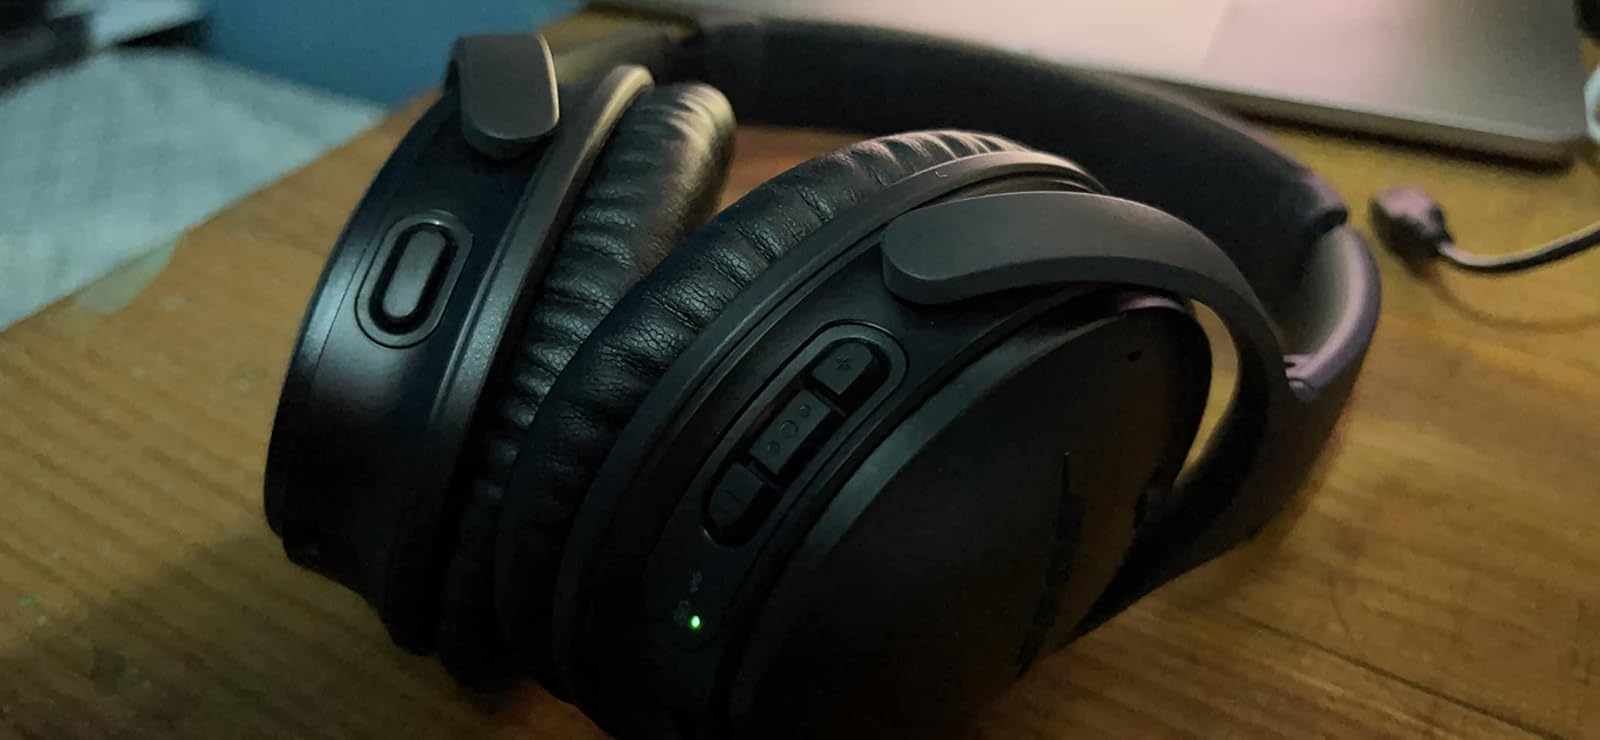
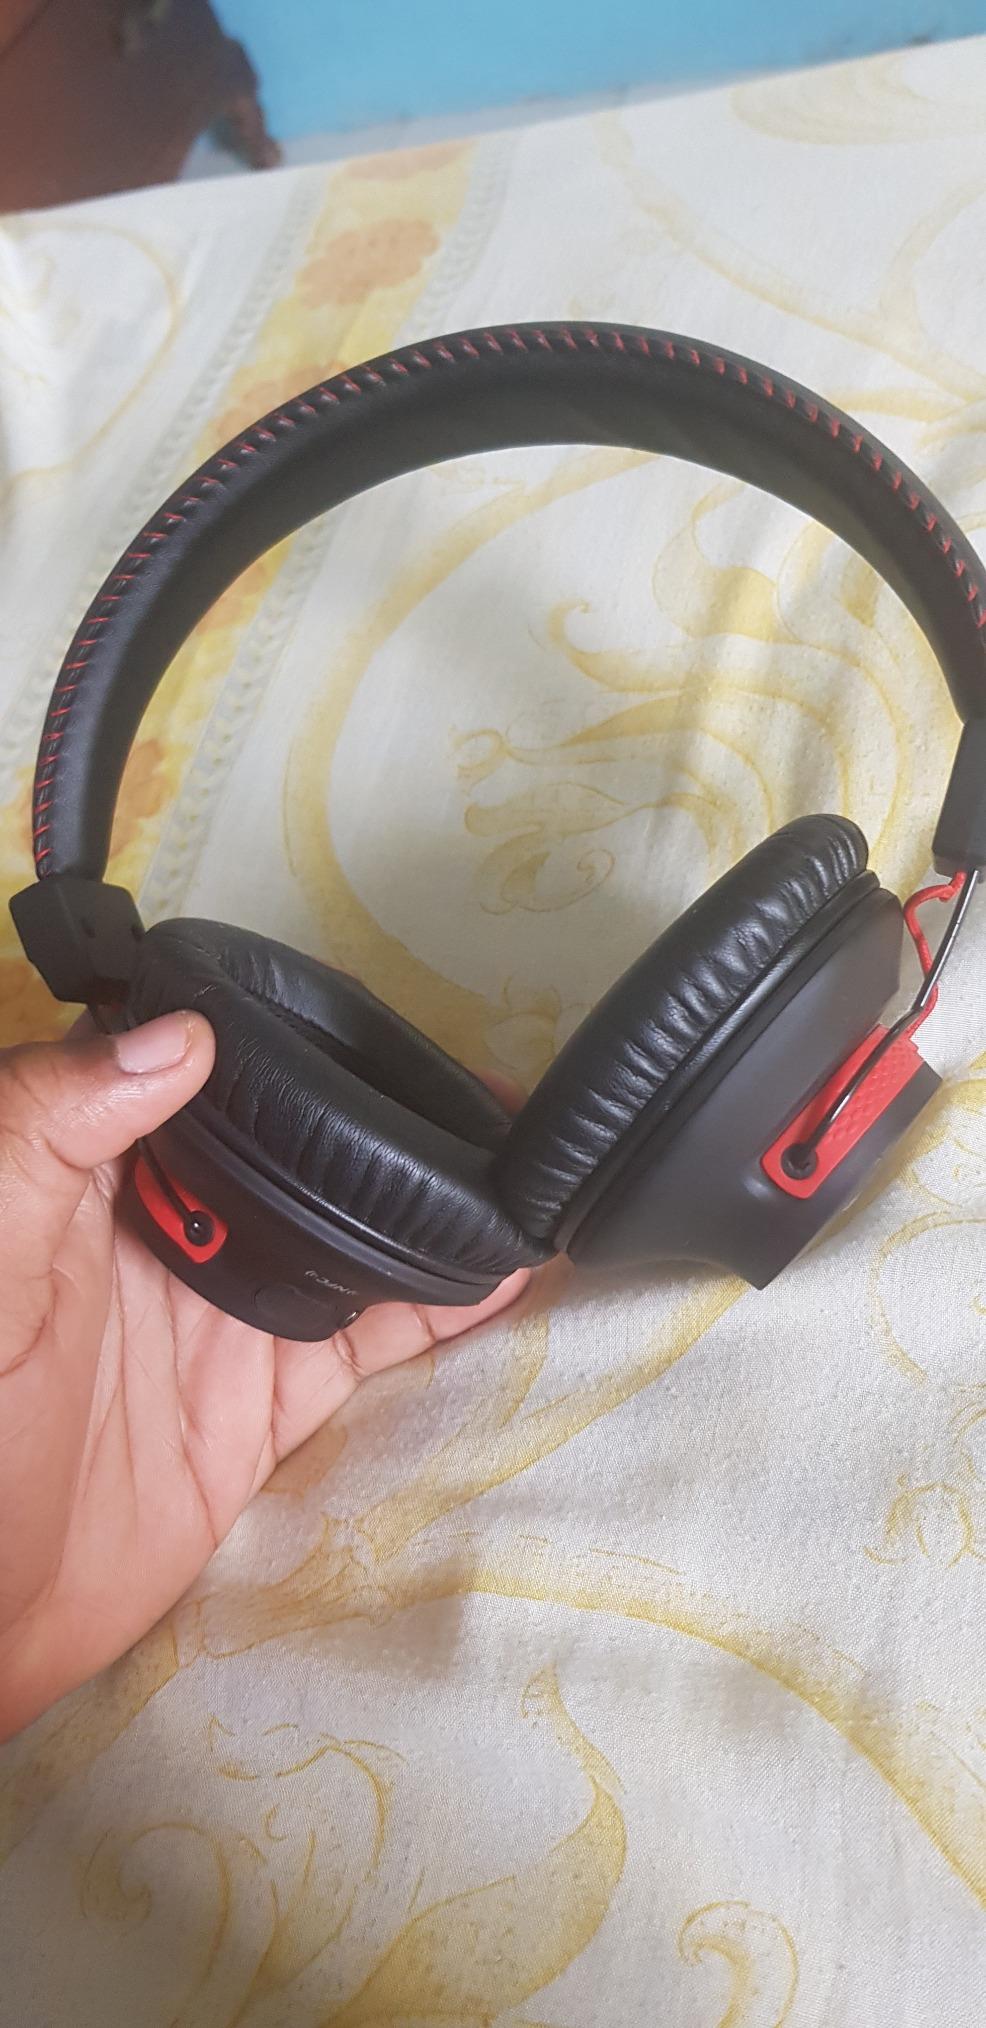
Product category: headphones
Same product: no